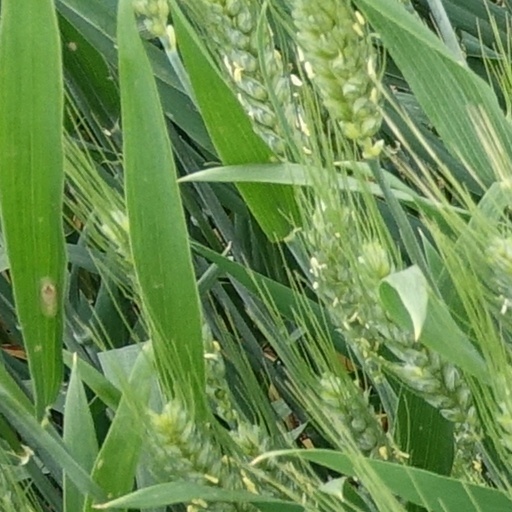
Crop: wheat